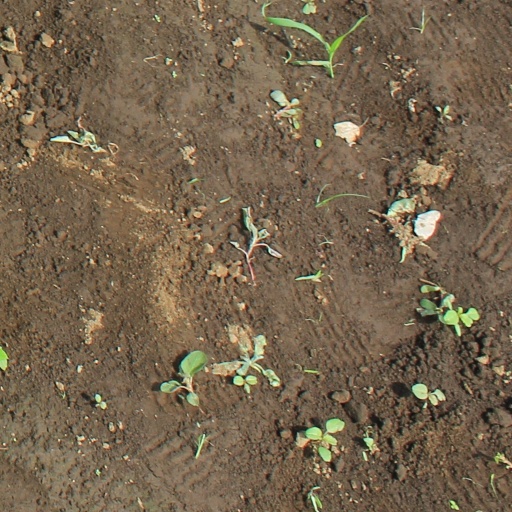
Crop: soybean